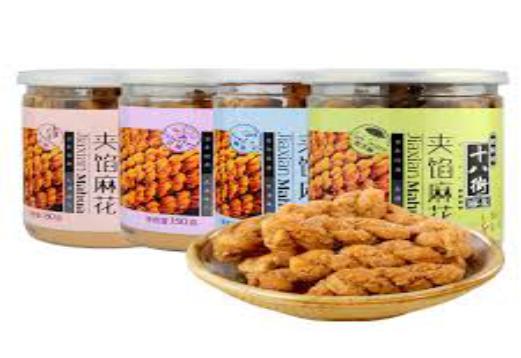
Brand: GuiFaXiangShiBaJie
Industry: Food